Ernest Hanbury Hankin

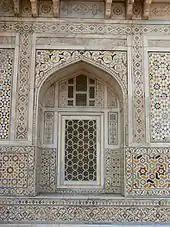
The Itmad-Ud-Daulah, studied by Hankin

During the thirty years that he spent in India, Hankin took interest not just in tropical diseases but also the effects of opium and the action of cobra venom, working sometimes in collaboration with Albert Calmette and Waldemar Haffkine. Outside of his health related research he took an interest in such diverse topics as the fauna inhabiting the dome of the Taj Mahal, insect camouflage and its military application, native folklore and art.